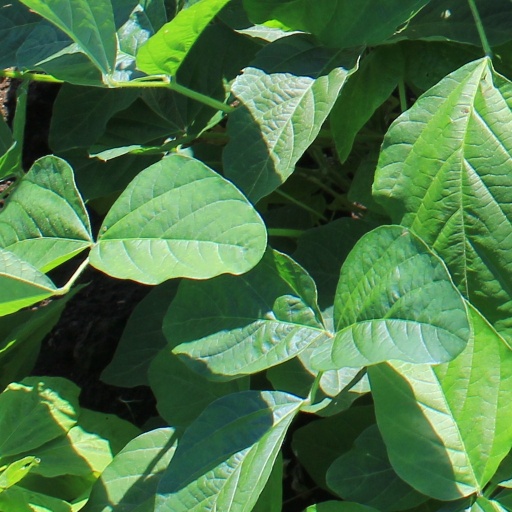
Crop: soybean